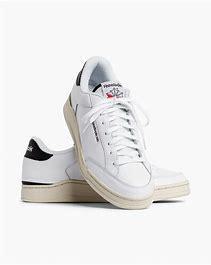
Brand: Reebok
Model: Ad Court